Edward Stafford (politician)

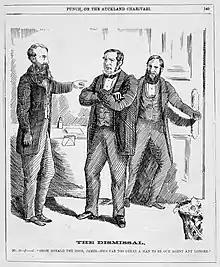
Stafford asks a minister to show Donald McLean to leave the room: "Show Donald the door, James—he's far too great a man to be our agent any longer."

On 16 October 1865, when Weld retired due to ill health and stress, Stafford took up the premiership once again. As Premier, he continued Weld's legislative program, but reduced what he saw as Weld's excessive expenditure (this having been one of the issues that caused the dislike between the two men). His administration was marked by efficiency and frugality.